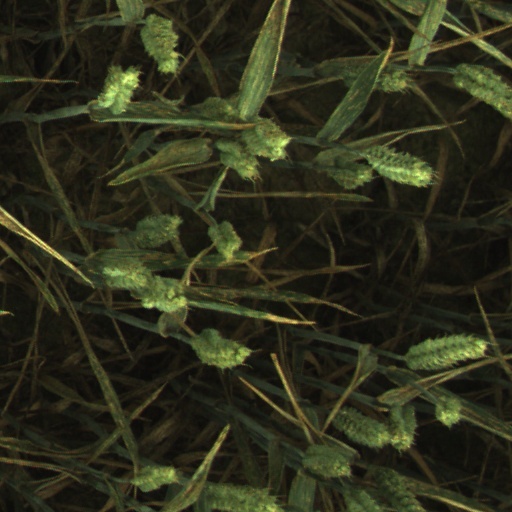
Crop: wheat